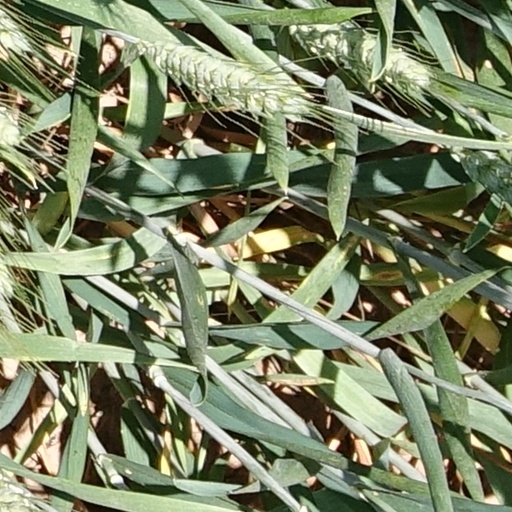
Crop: wheat